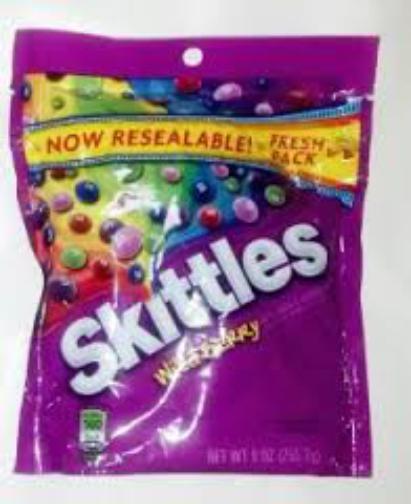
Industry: Food